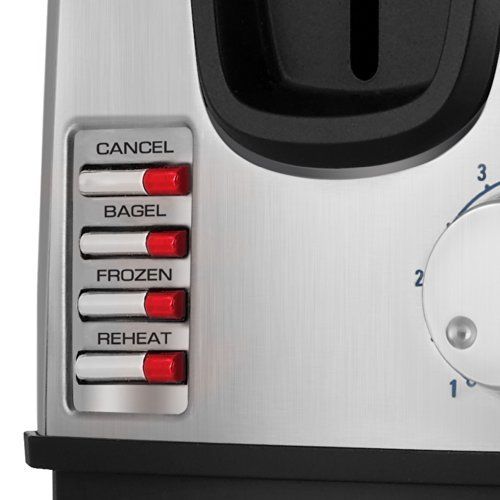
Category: toaster